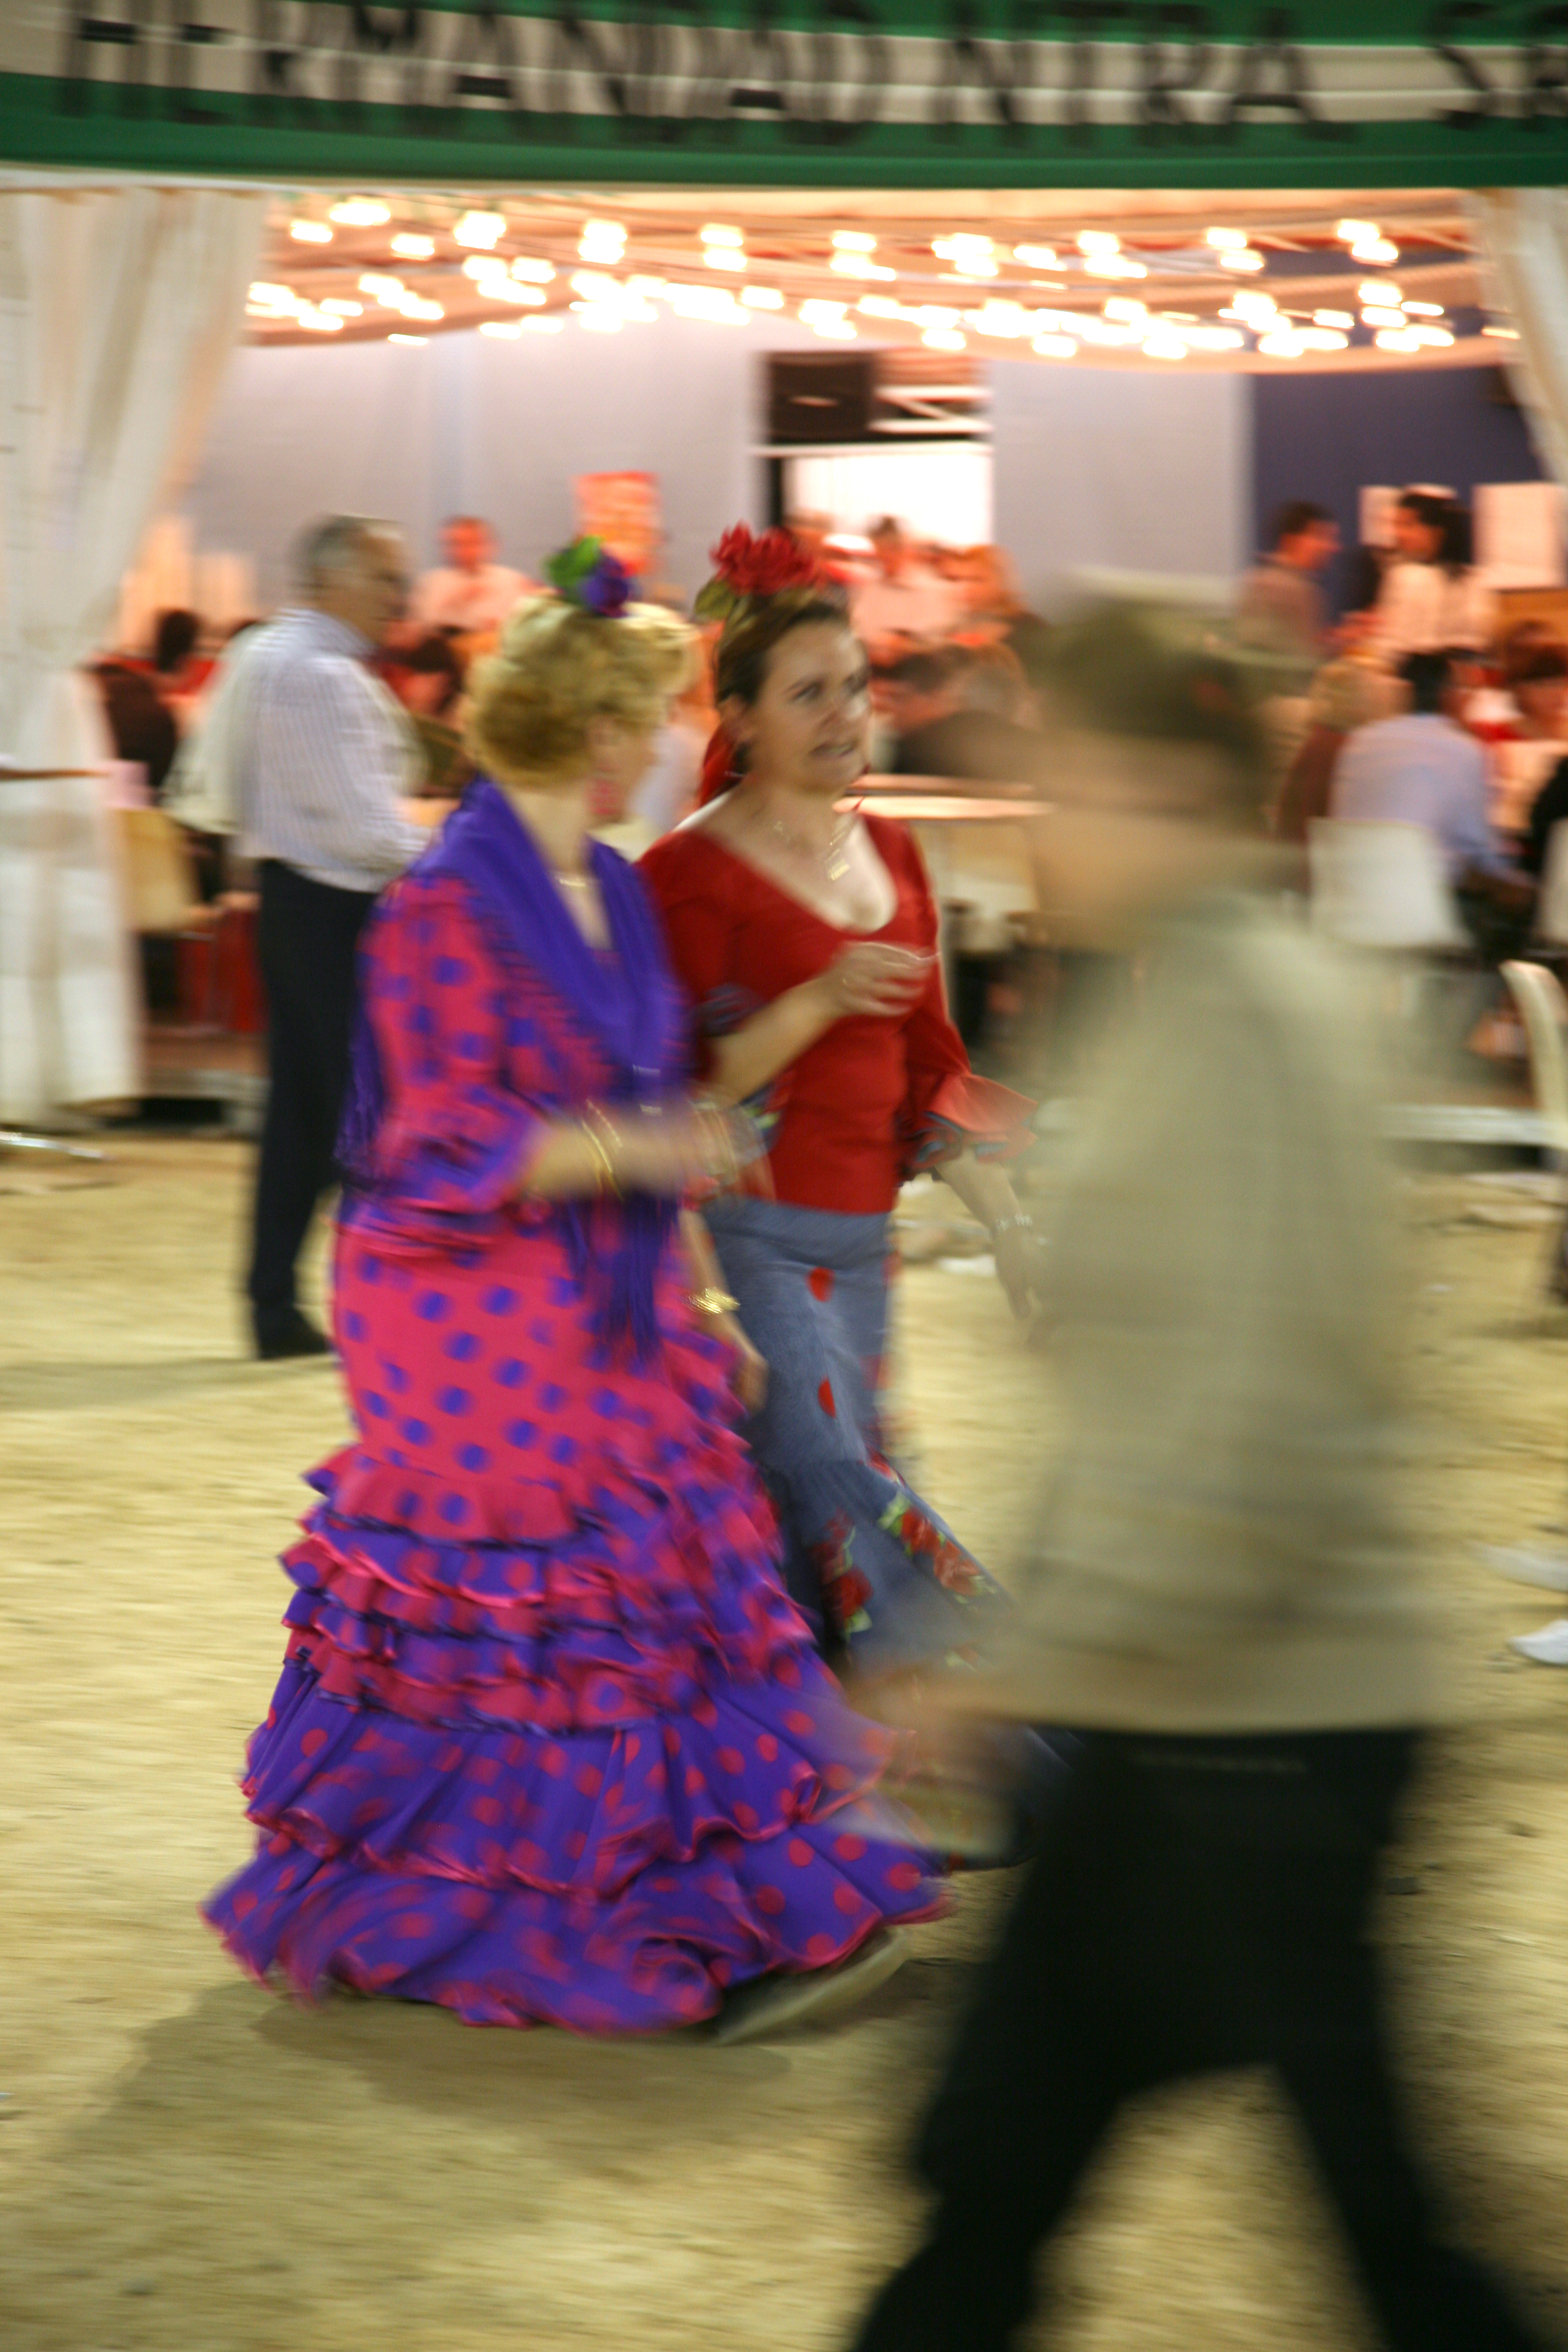
dance, color, spain, espagne, sports, valencia, espanha, danse, flamenco, event, feria, entertainment, folklore, espana, spanien, danza, spagna, spanje, espanya, valence, performing arts, tanz, feriaandaluza, team sport